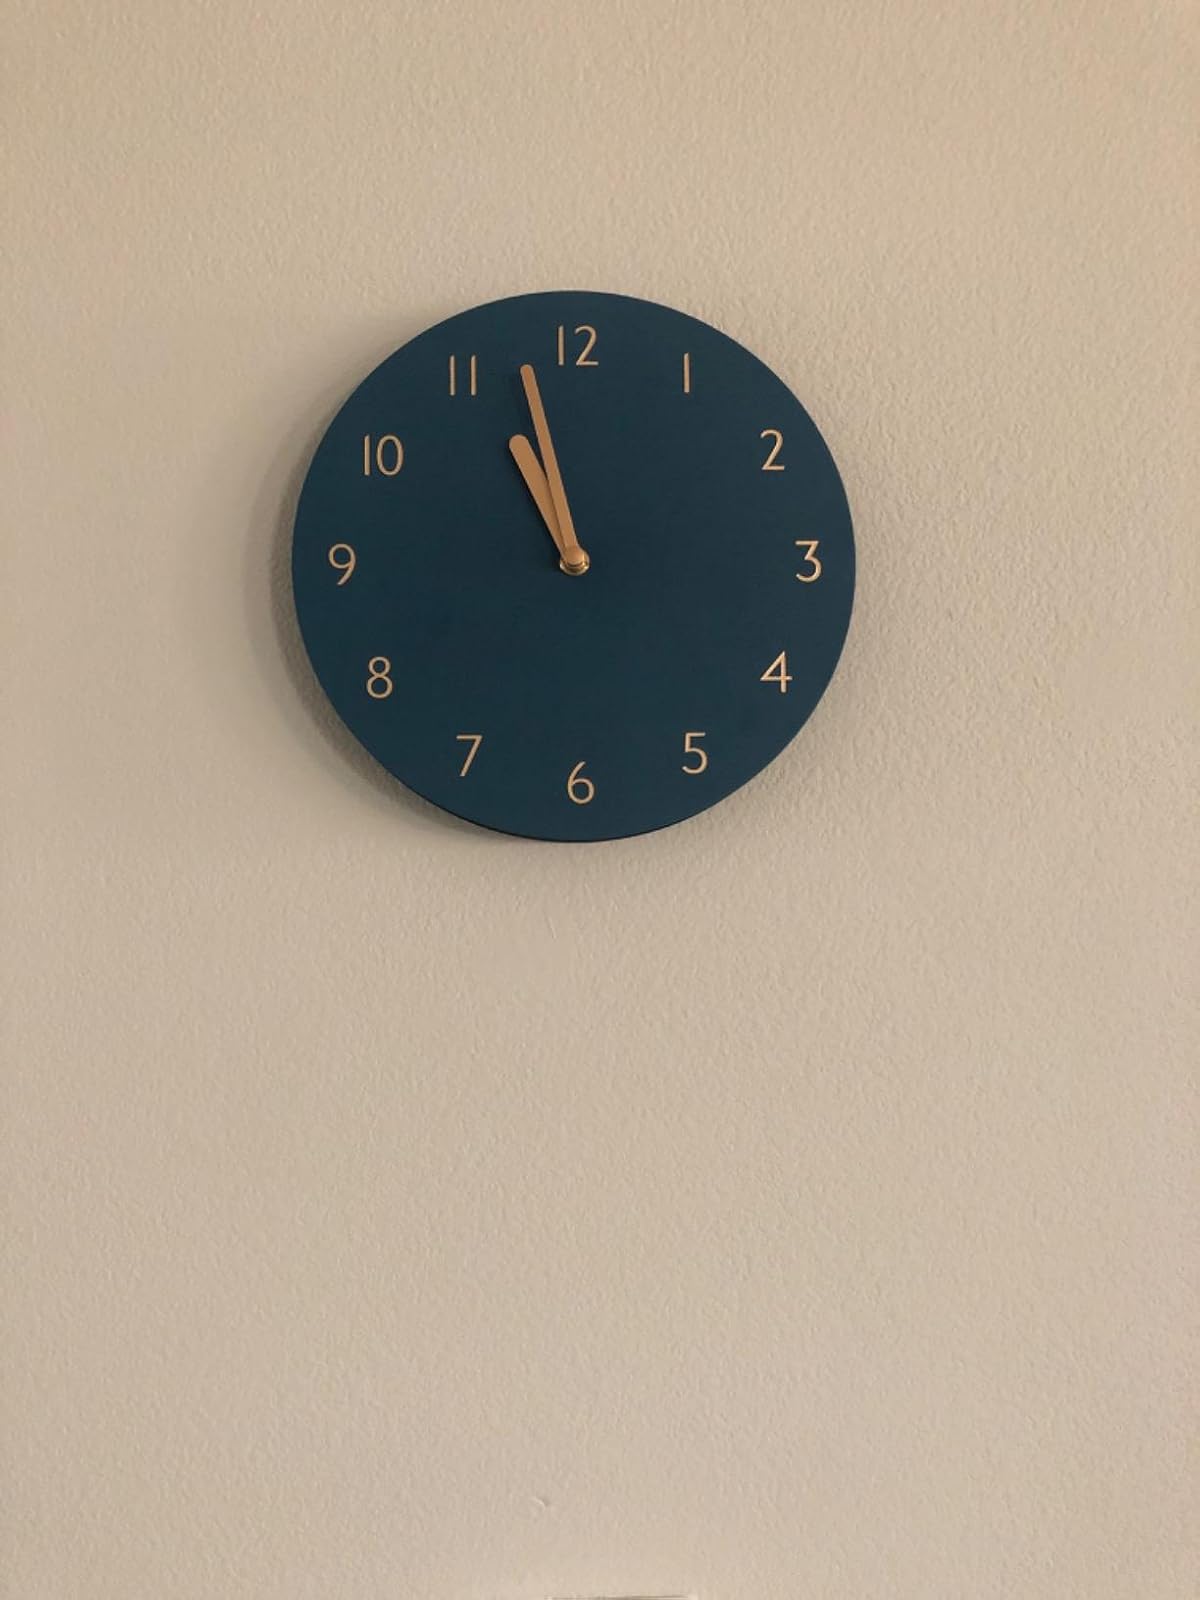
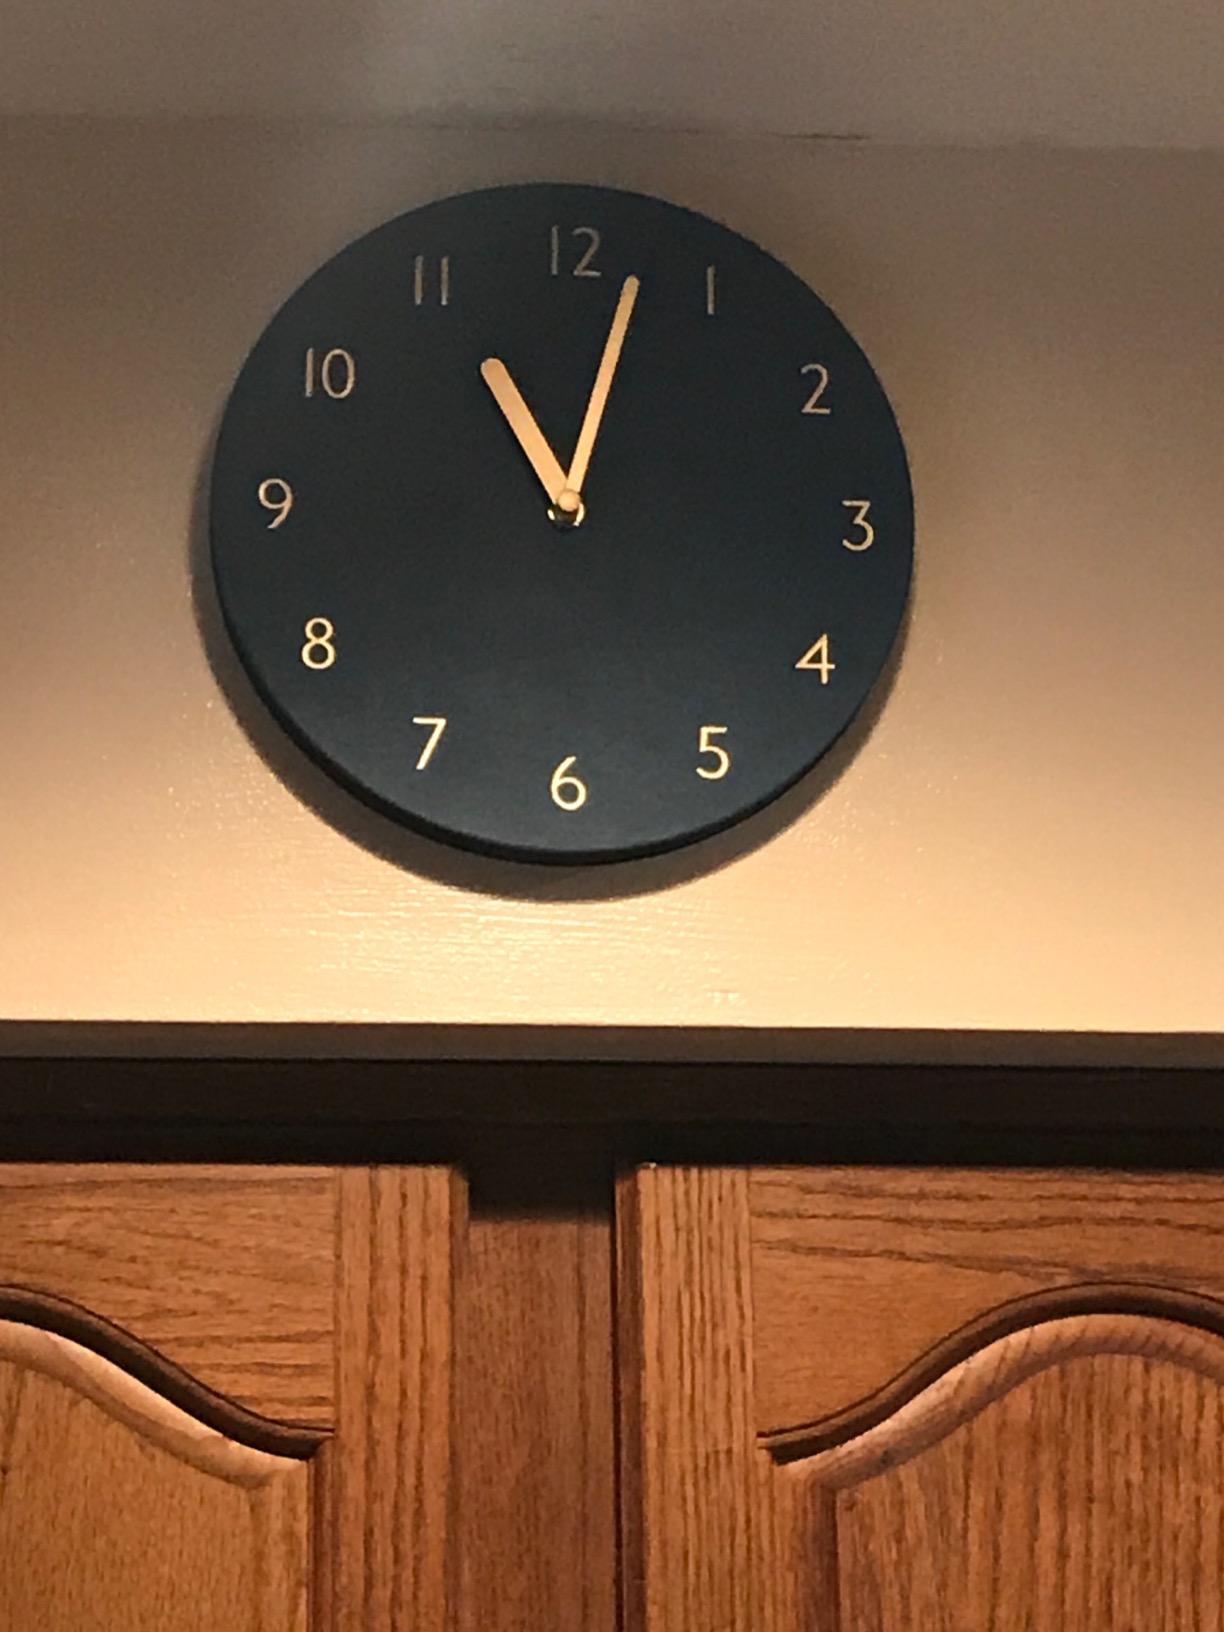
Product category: clock
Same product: yes